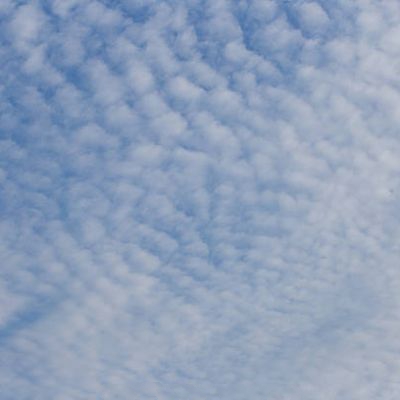
Cloud type: Cirrocumulus (Cc)